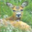
Label: deer